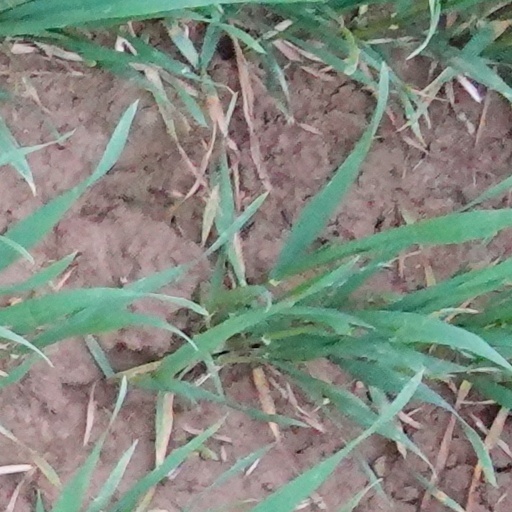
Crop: wheat